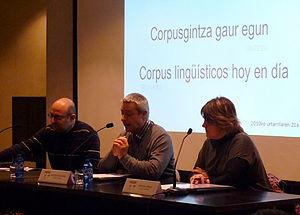
Andoni Sagarna Izagirre, né le 11 juillet 1947 à Saint-Sébastien, est un linguiste, technologue, écrivain et académicien basque espagnol de langue basque et espagnole.